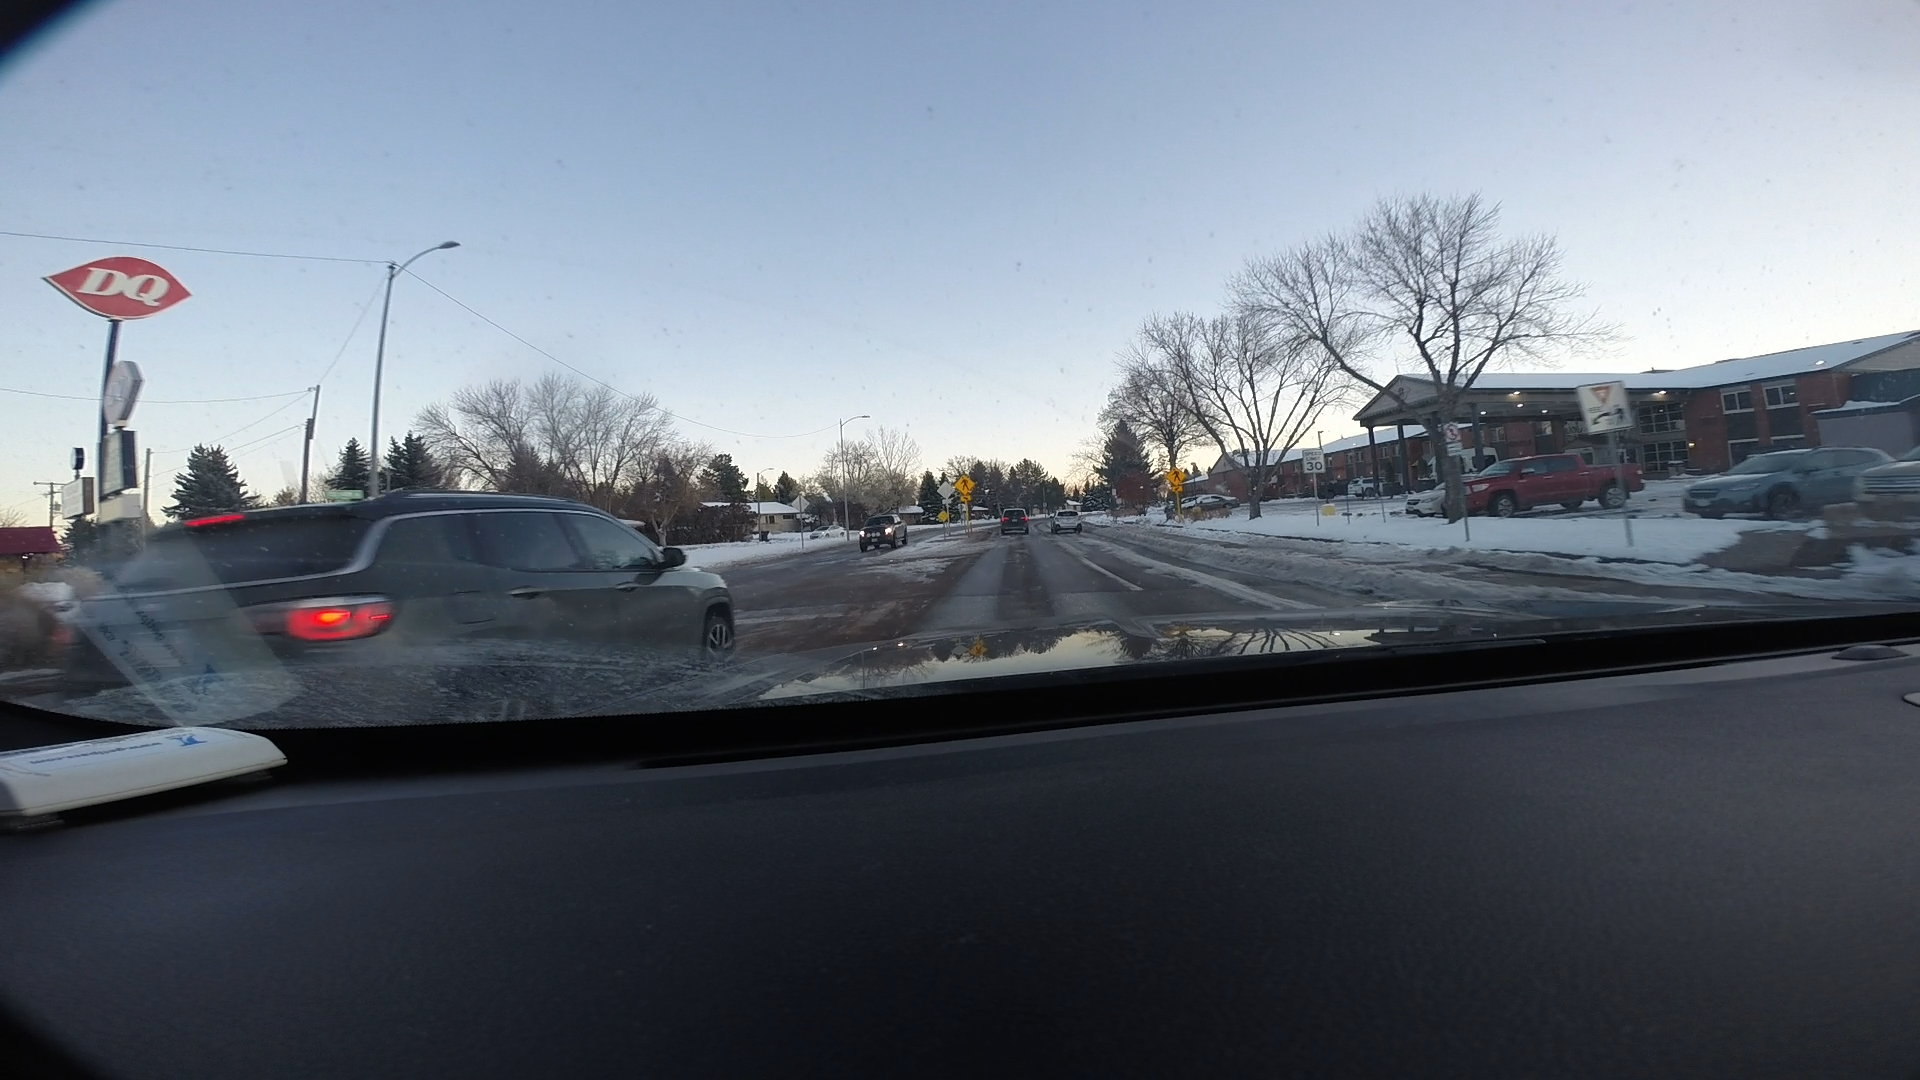
Speed limit sign label: mph30